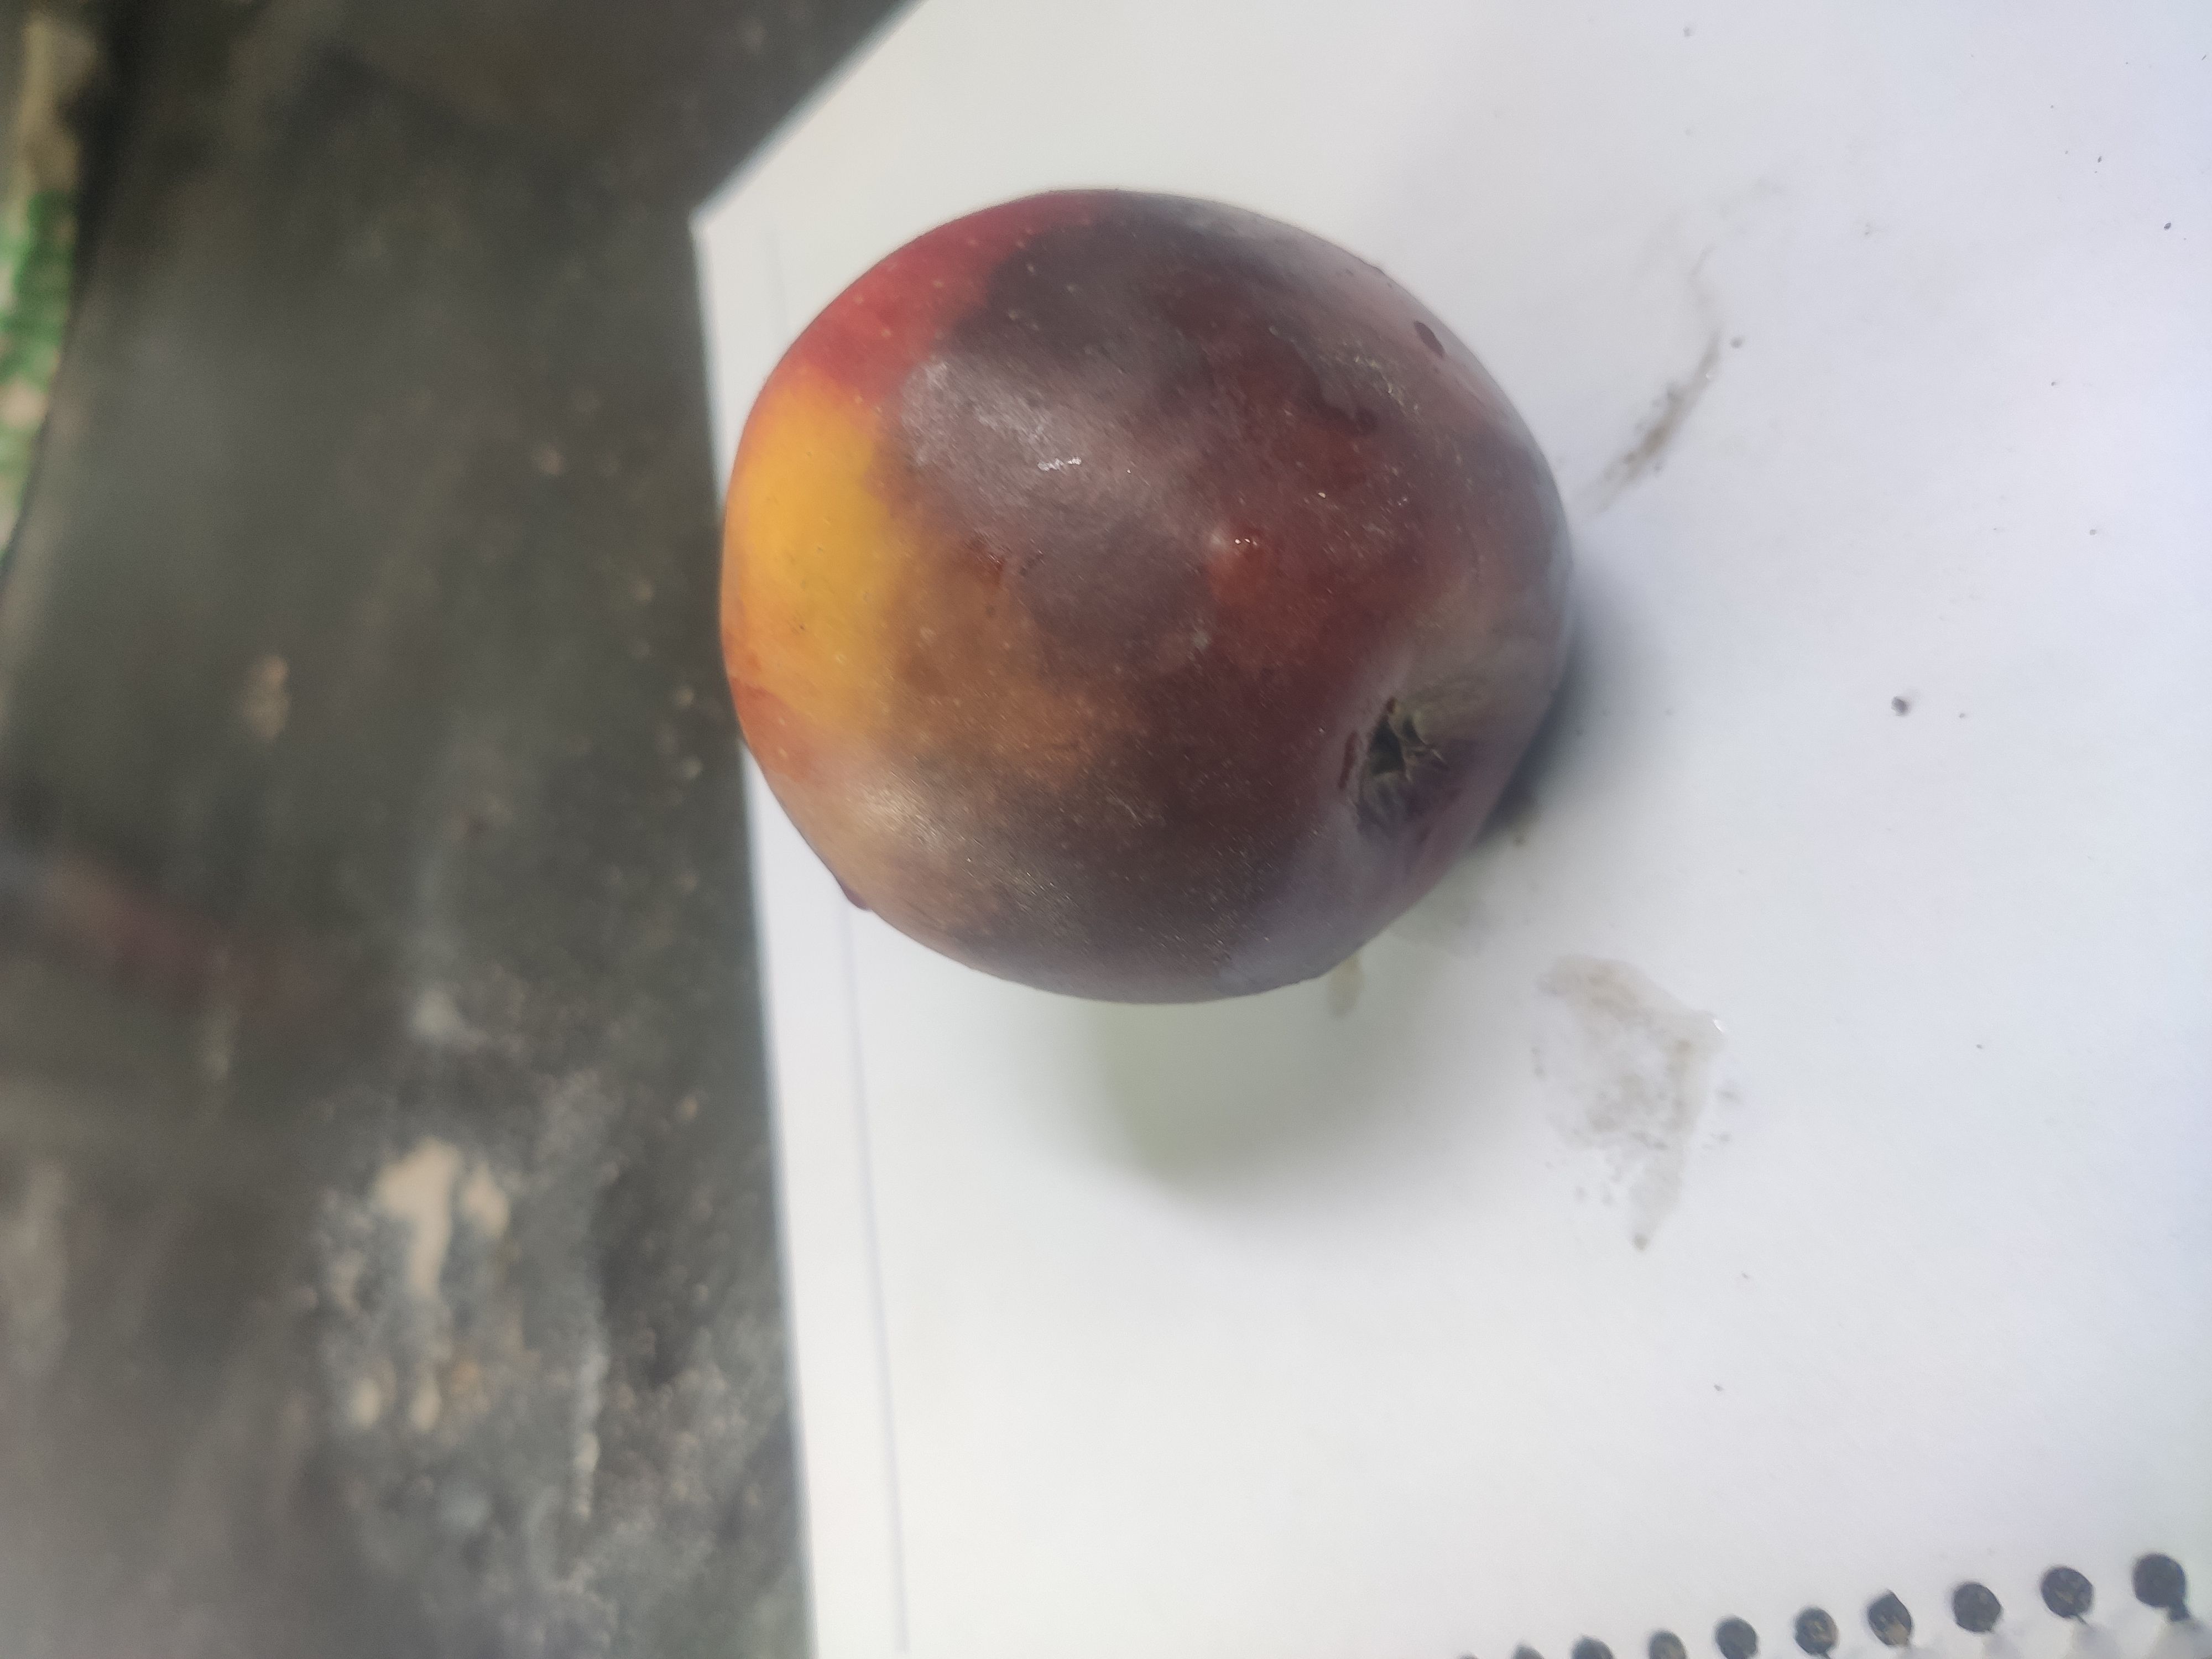
Fruit: apple
Grade: 3rd-grade